HMCS Baddeck (K147)

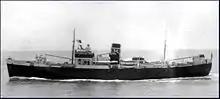

The ship's builder's plate is on display at Royal Canadian Legion Branch 53 Nova Scotia/Nunavut Command in Baddeck, Nova Scotia.